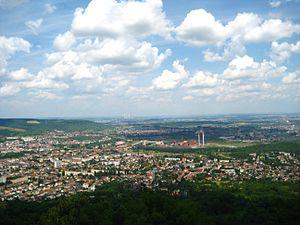
La tour de Drince est une tour d'observation à structure métallique, haute de 25 mètres, installée à 390 mètres d'altitude sur la côte éponyme de la commune française de Rombas, en limite avec le ban communal de Pierrevillers.